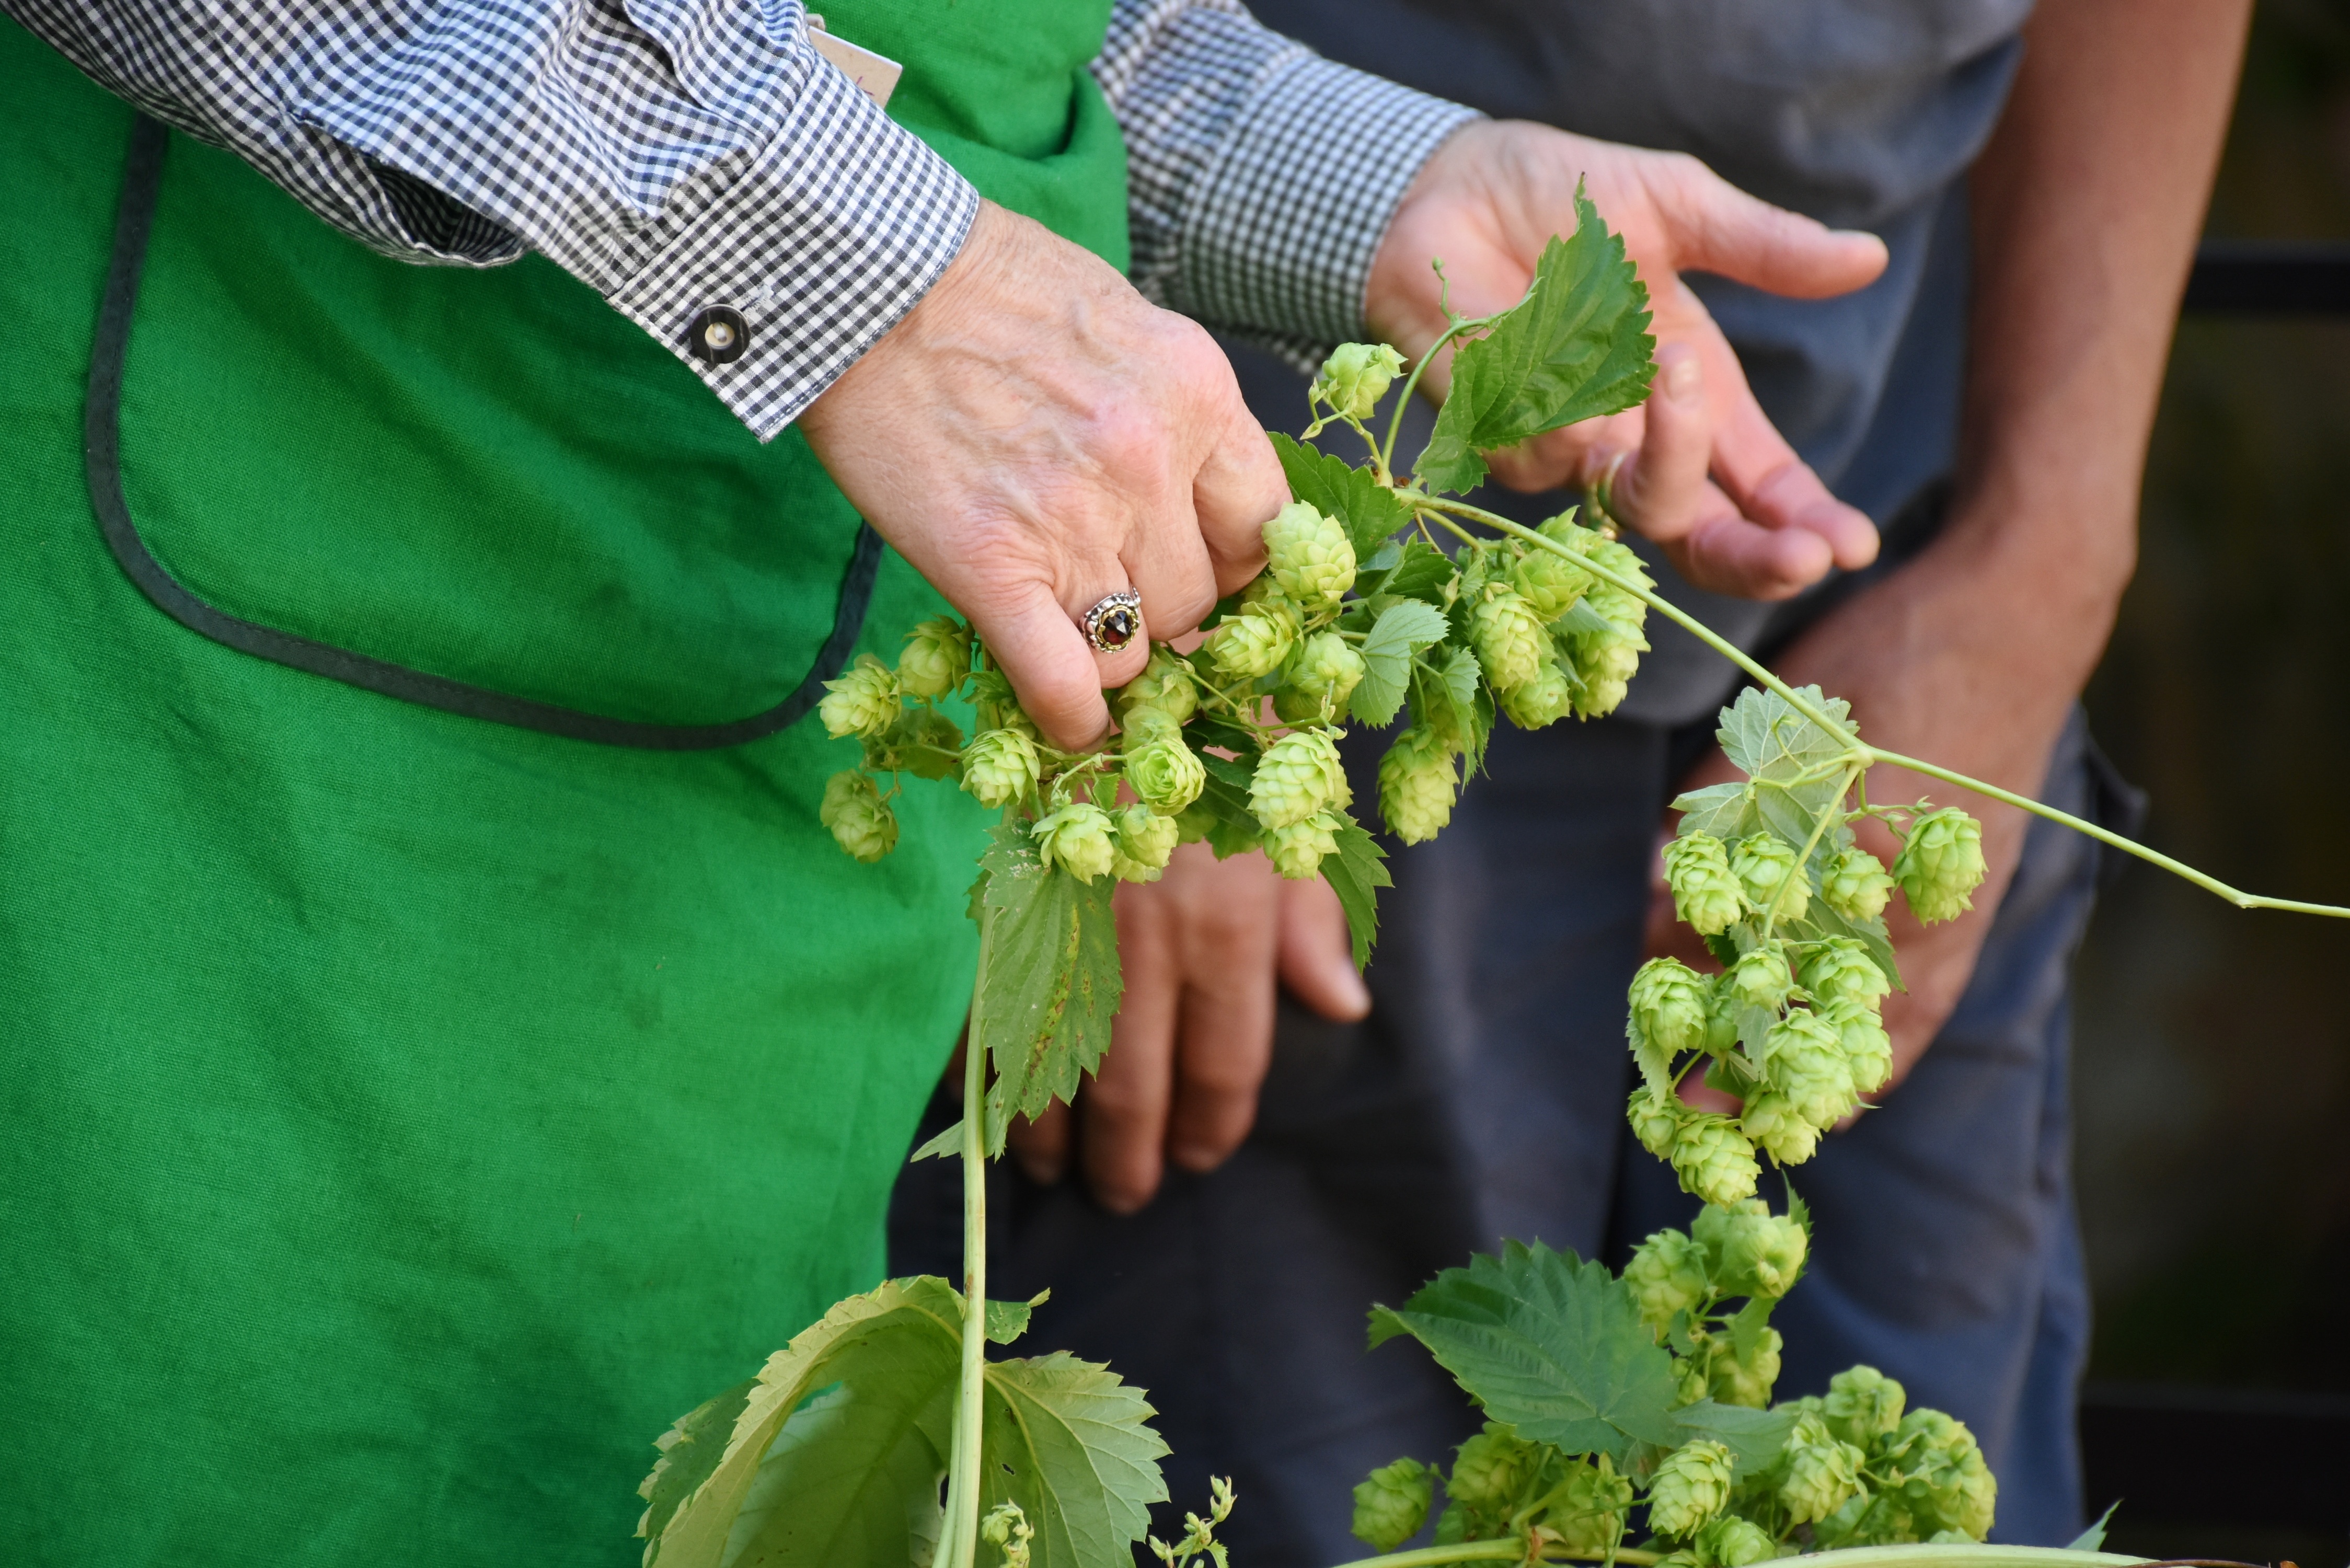
nature, plant, flower, food, green, harvest, produce, vegetable, climber, beer, bavaria, floristry, brew, hops, umbel, hops fruits, hopfendolde, hop vines, hallertau, holledau, pluck, hop harvest, hop garden, floral design, flower arranging